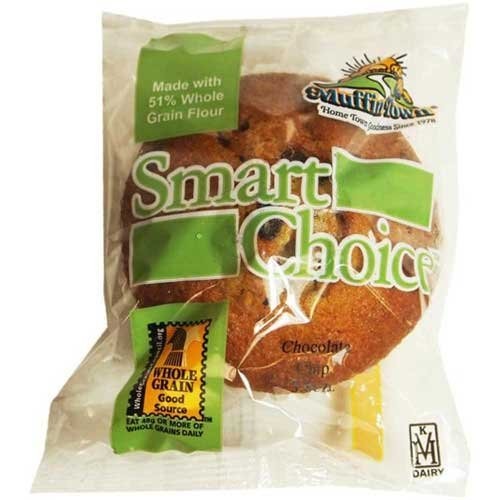
Item Name: Muffin Town, Smart Choice Chocolate Chip Muffins, 3.6 oz, (48 count)
Value: 1.0
Unit: Count

Price: 94.91